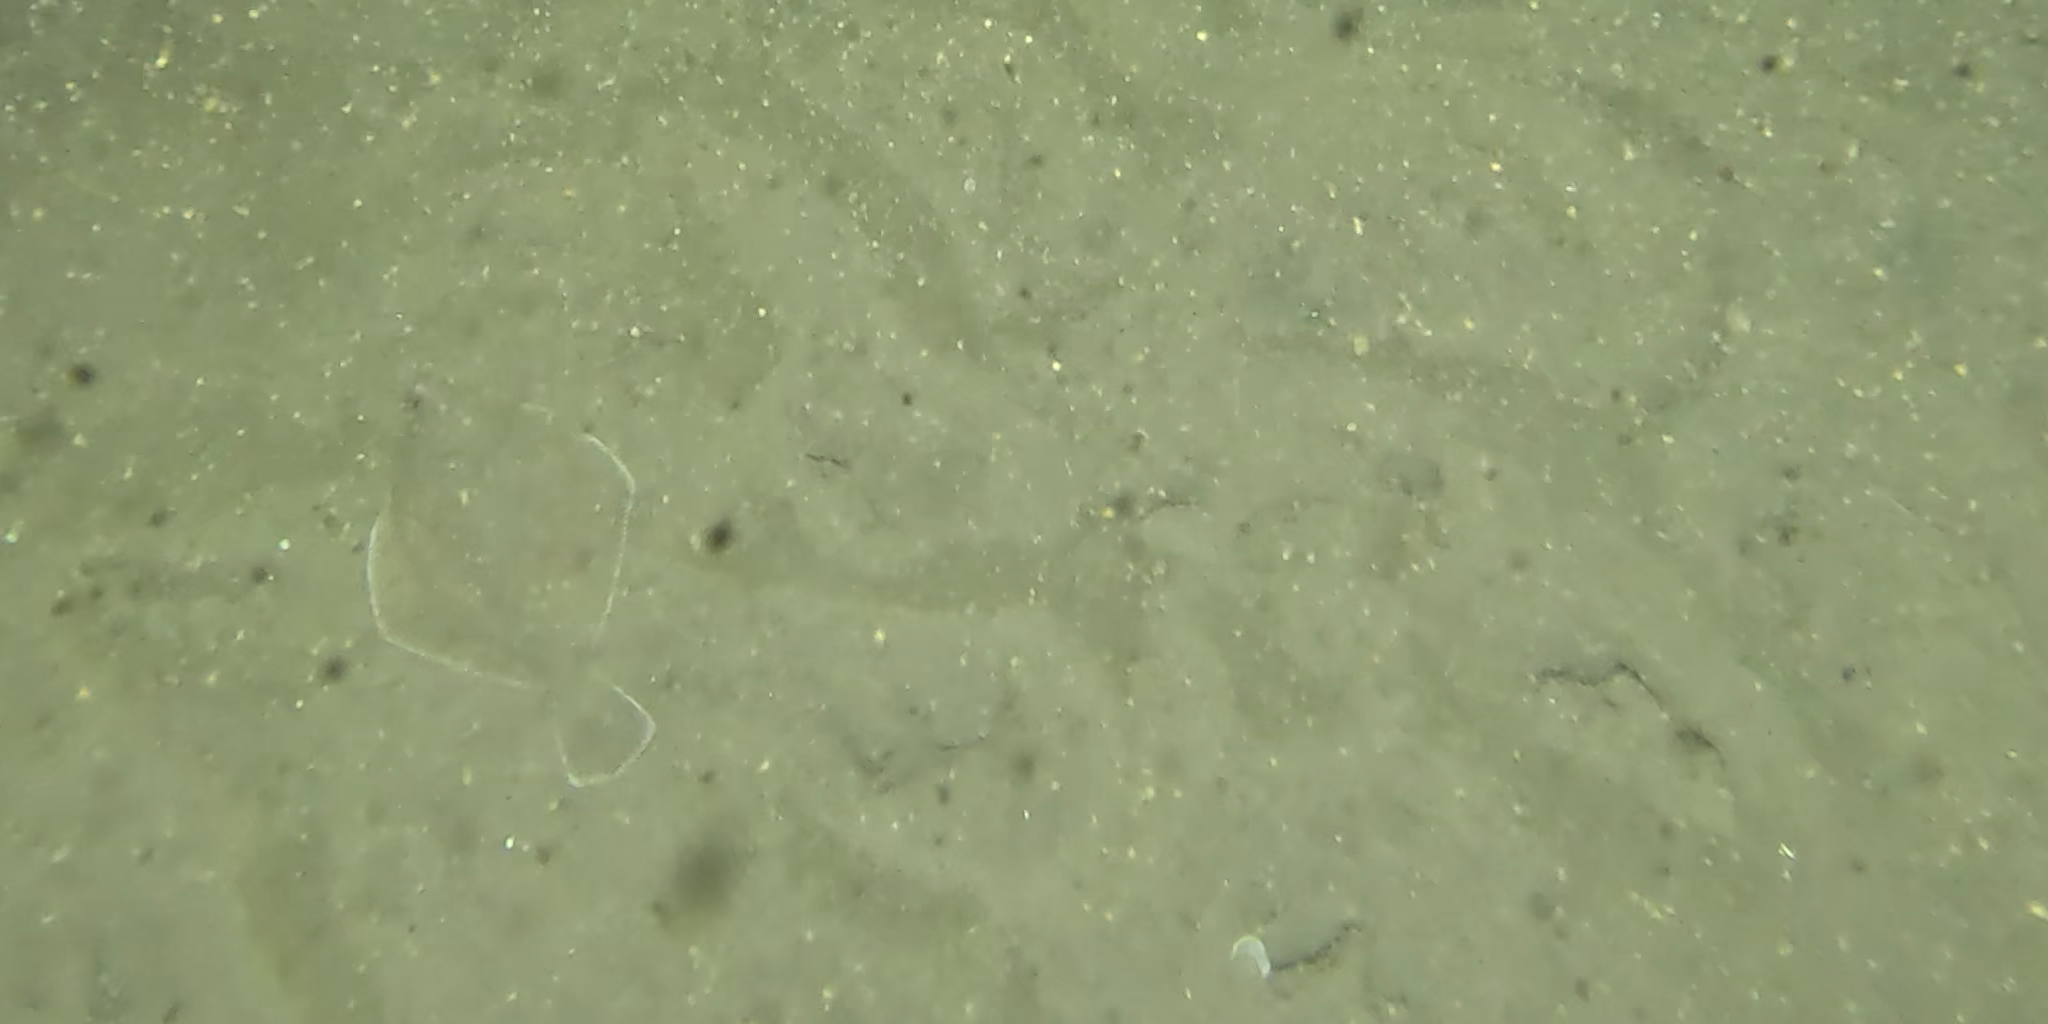
Seabed habitat: sand